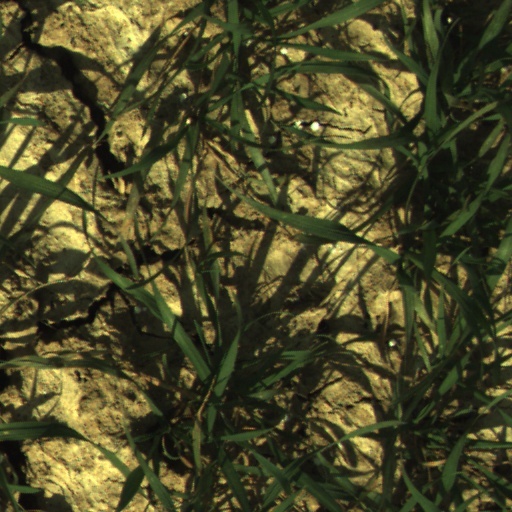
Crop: wheat